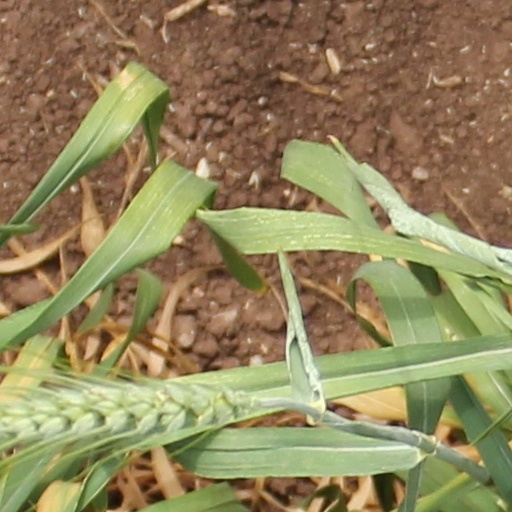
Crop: wheat